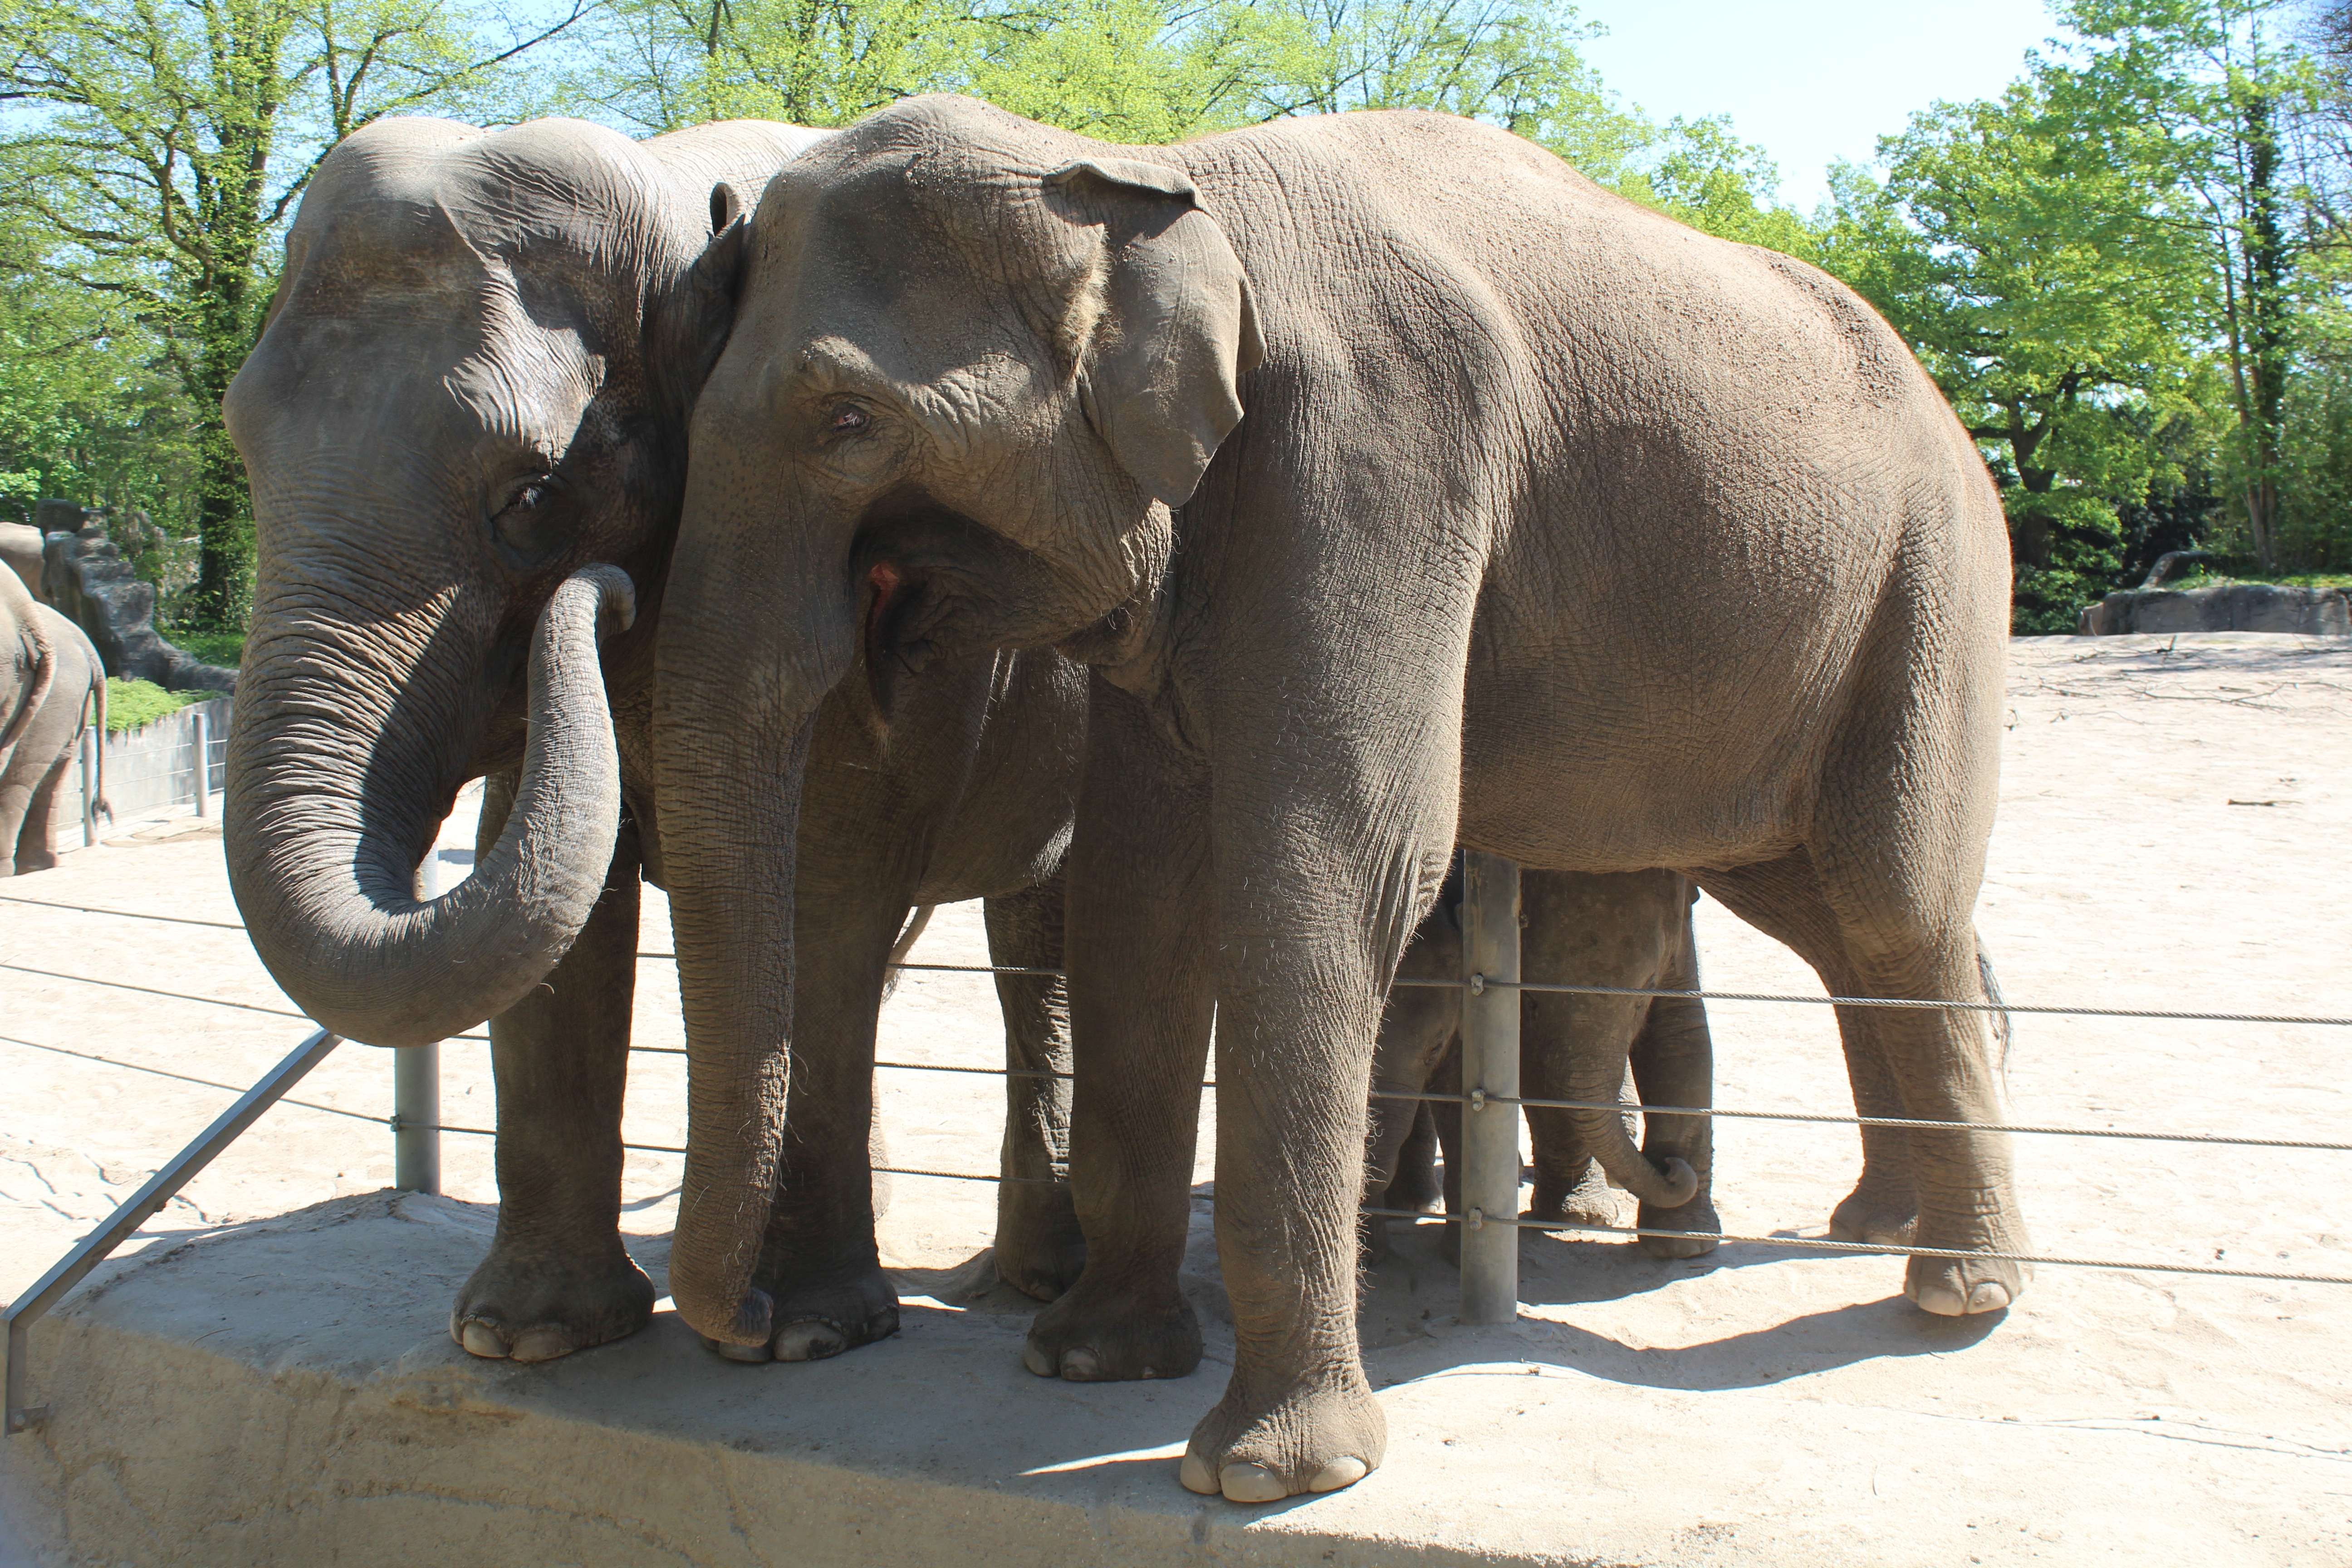
nature, wildlife, zoo, mammal, fauna, elephant, vertebrate, hamburg, hagenbeck, indian elephant, african elephant, elephants and mammoths